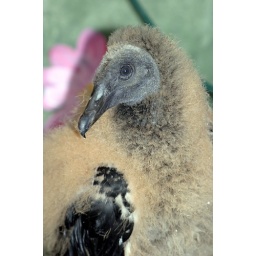
A free roaming black vulture who now lives around the house